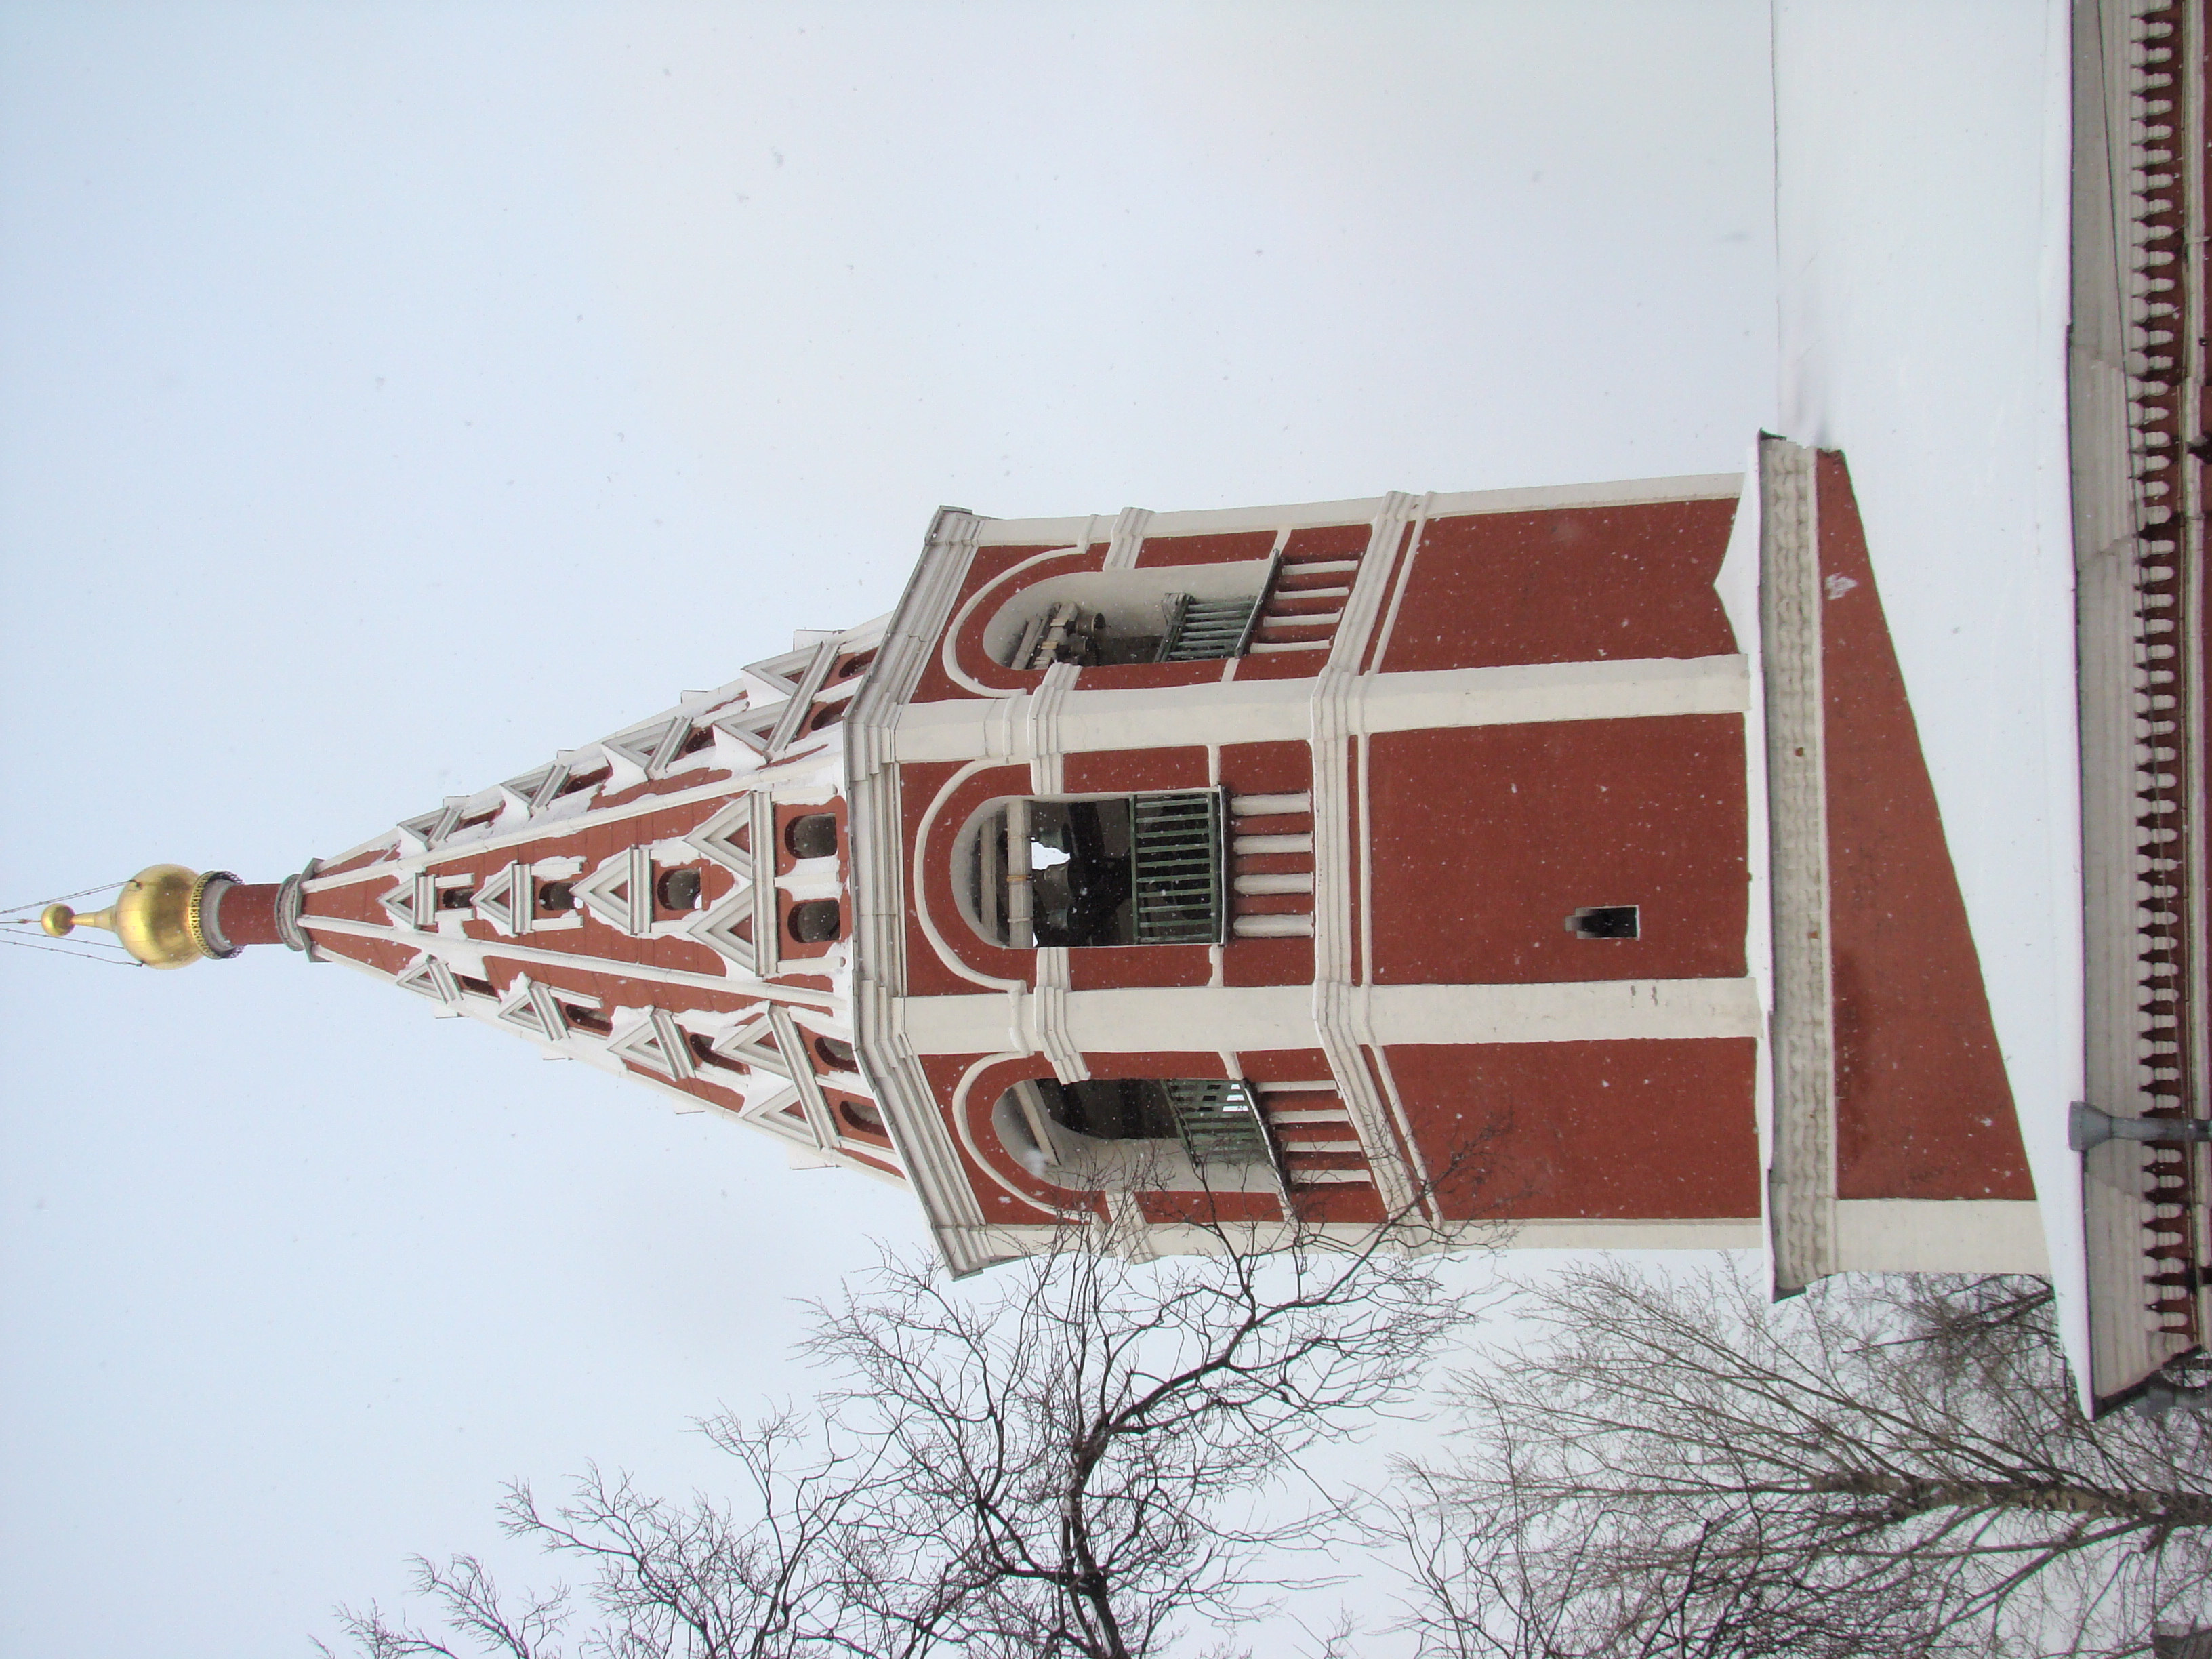
snow, winter, building, tower, landmark, facade, church, place of worship, clock tower, bell tower, steeple, sony, moscow, orthodox, russia, dsch9